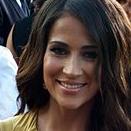
Age: 39